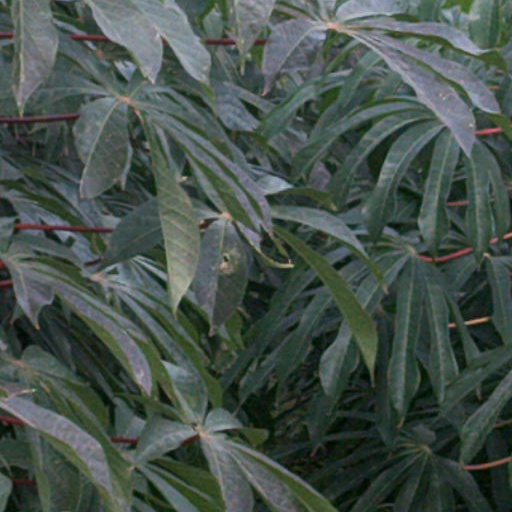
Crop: cassava